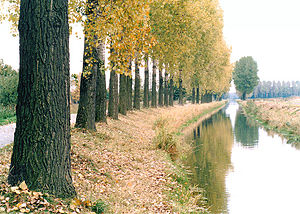
Aller (flod)
Aller ved Wolfsburg-Vorsfelde
Aller er en flod der løber gennem delstaterne Sachsen-Anhalt og Niedersachsen i Tyskland og er en biflod til Weser fra højre med en længde på 263 km. Den har sit udspring nær Magdeburg i Sachsen-Anhalt. Herfra løber den mod nordvest ind i Niedersachsen, hvor det meste af dens løb er.